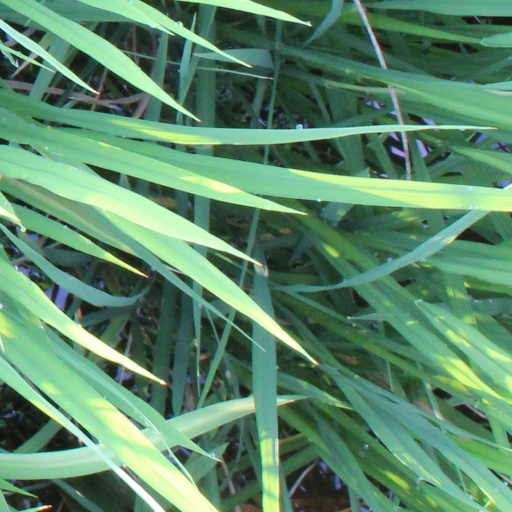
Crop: rice